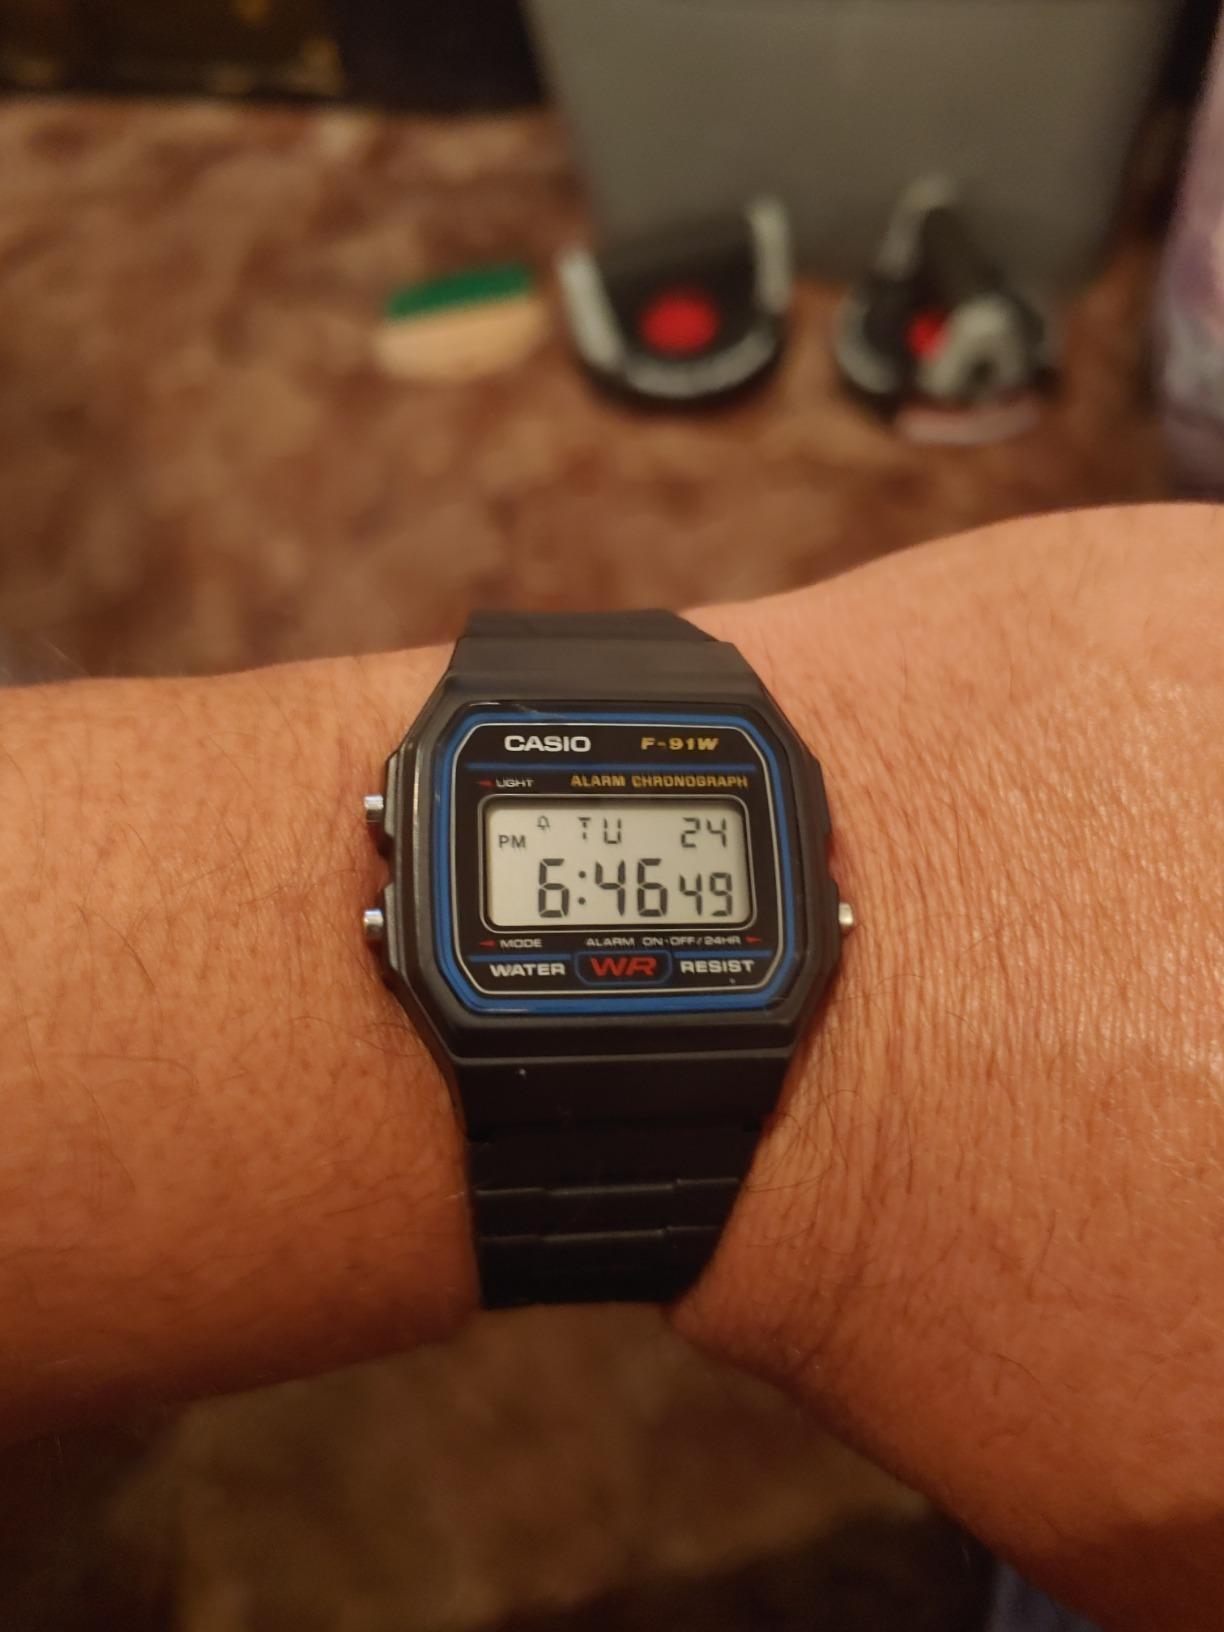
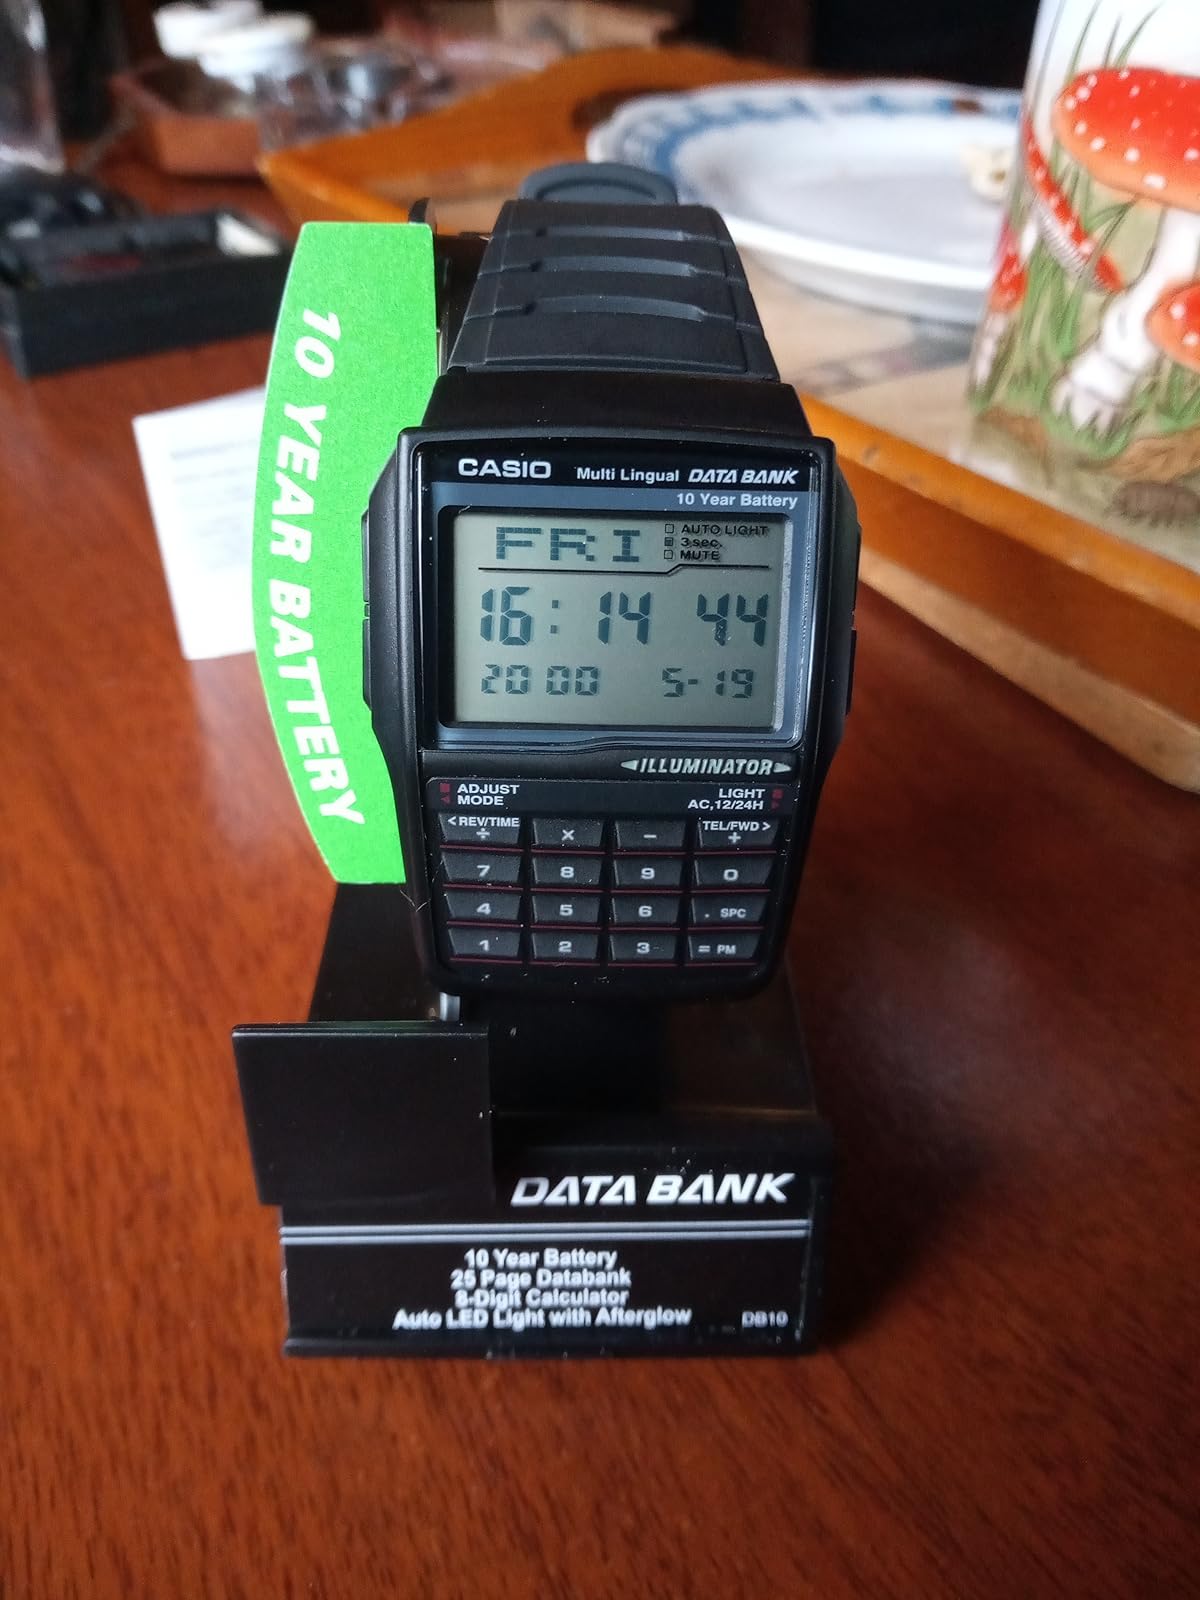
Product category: accessories_watch
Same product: no